Vince Staples

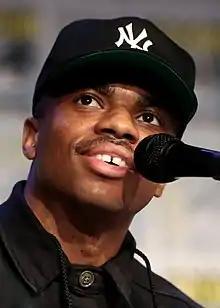
Staples at the 2021 San Diego Comic-Con

Vincent Jamal Staples (born July 2, 1993) is an American rapper. Born in Compton, California and raised in Long Beach, California, he first became known for his appearances on projects by Odd Future members—"Earl" by Earl Sweatshirt, "Journey to the 5th Echelon" by The Jet Age of Tomorrow (both 2010), and "Doris" by the former (2013). He signed with Talib Kweli's Blacksmith Records prior to releasing his collaborative mixtape with Mac Miller, "Stolen Youth" (2013). The following year, he signed with No I.D.'s ARTium Recordings, an imprint of Def Jam Recordings to release his debut extended play, "Hell Can Wait" (2014)—which marked his first entry on the "Billboard" 200 and received critical acclaim.